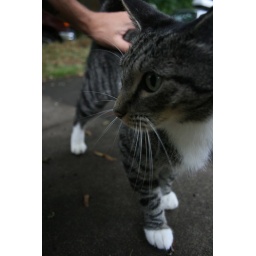
crazy cute cat near nate's house